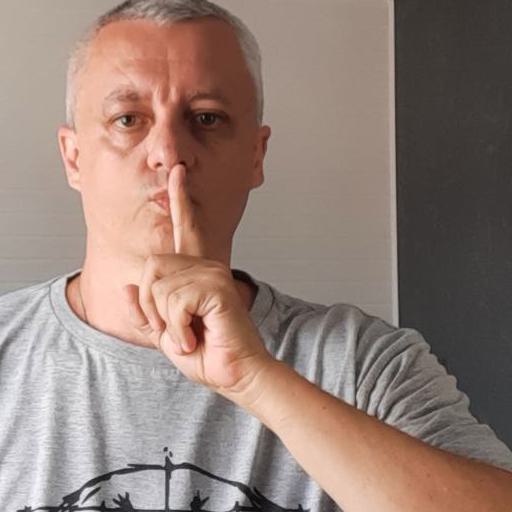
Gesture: mute